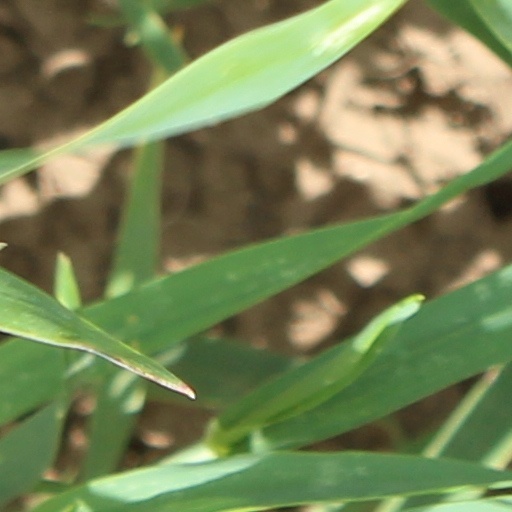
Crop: wheat